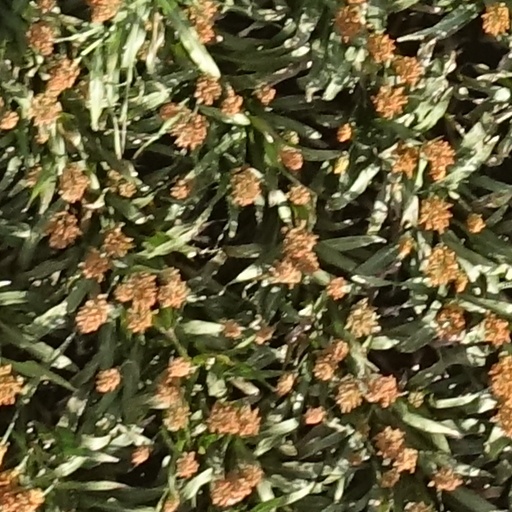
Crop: sorghum